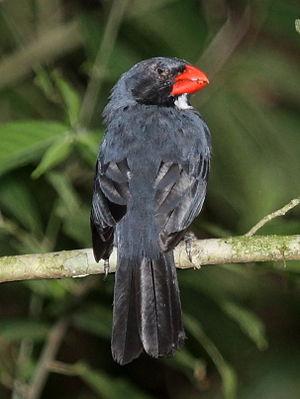
Le Saltator ardoisé est une espèce d'oiseaux de la famille des Thraupidae.